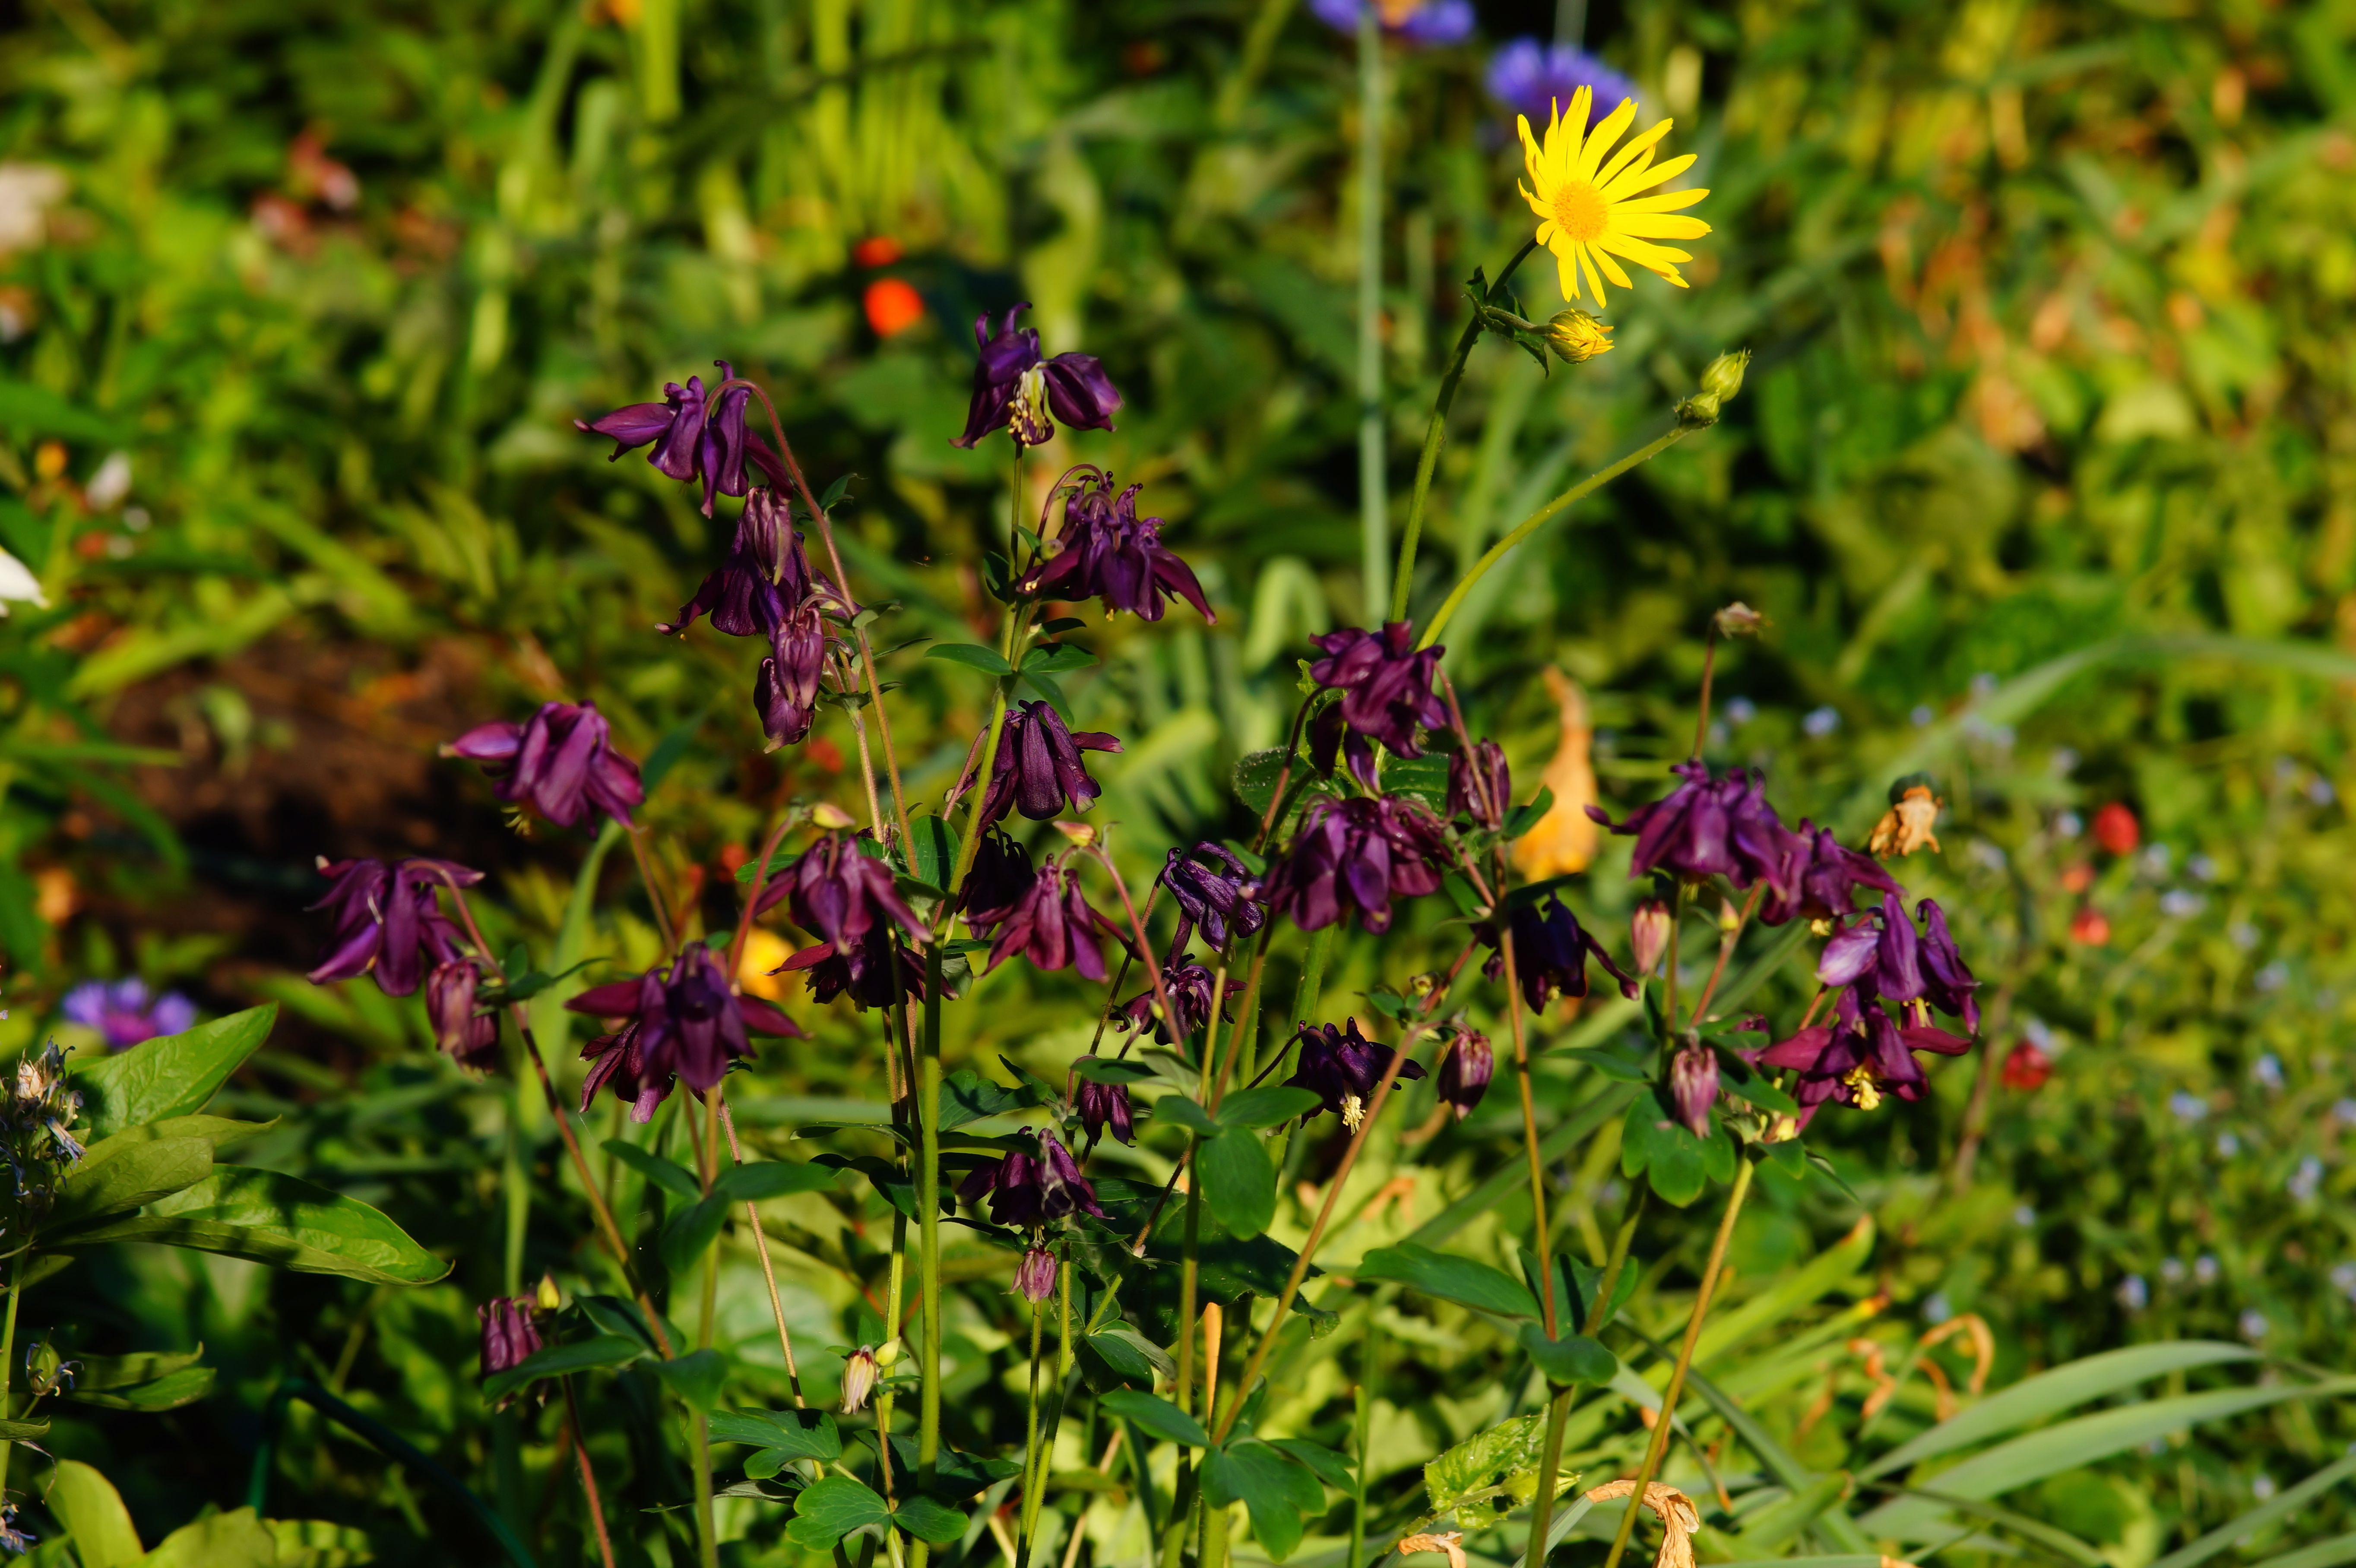
nature, plant, lawn, meadow, prairie, flower, purple, herb, botany, garden, flora, wildflower, flowers, shrub, habitat, filigree, flower purple, flowering plant, early summer, annual plant, land plant